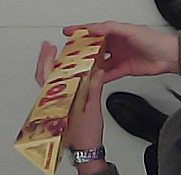
Product: toblerone_white